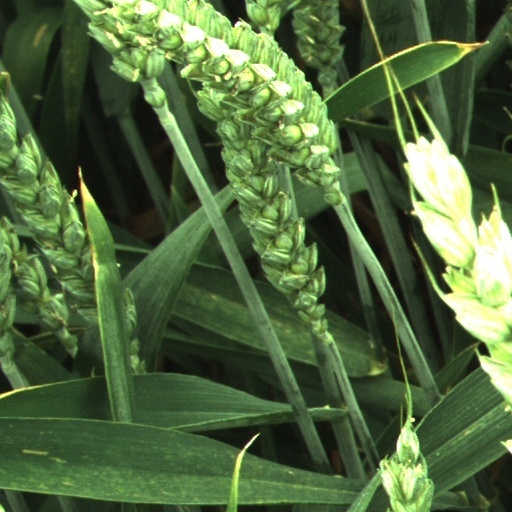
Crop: wheat